María Tubau

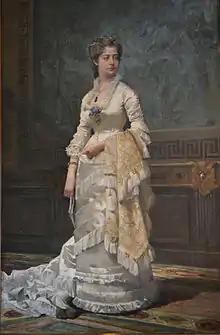
1878 portrait of María Tubau in "The Lady of the Camellias" by Luis Taberner y Montalvo

María Álvarez Tubau (1854 – 13 March 1914) was a Spanish actress, a contemporary of María Guerrero.